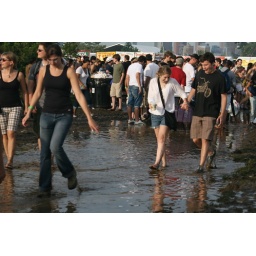
There was certainly no shortage of nasty dirty mud water all over the festival grounds.